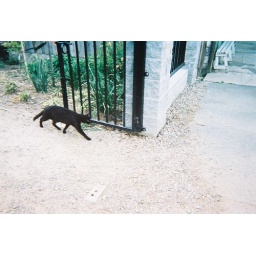
A black cat strolling out of the park in Locke, CA.